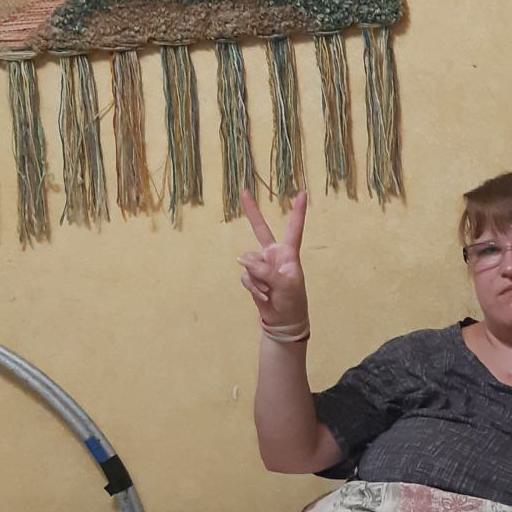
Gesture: peace